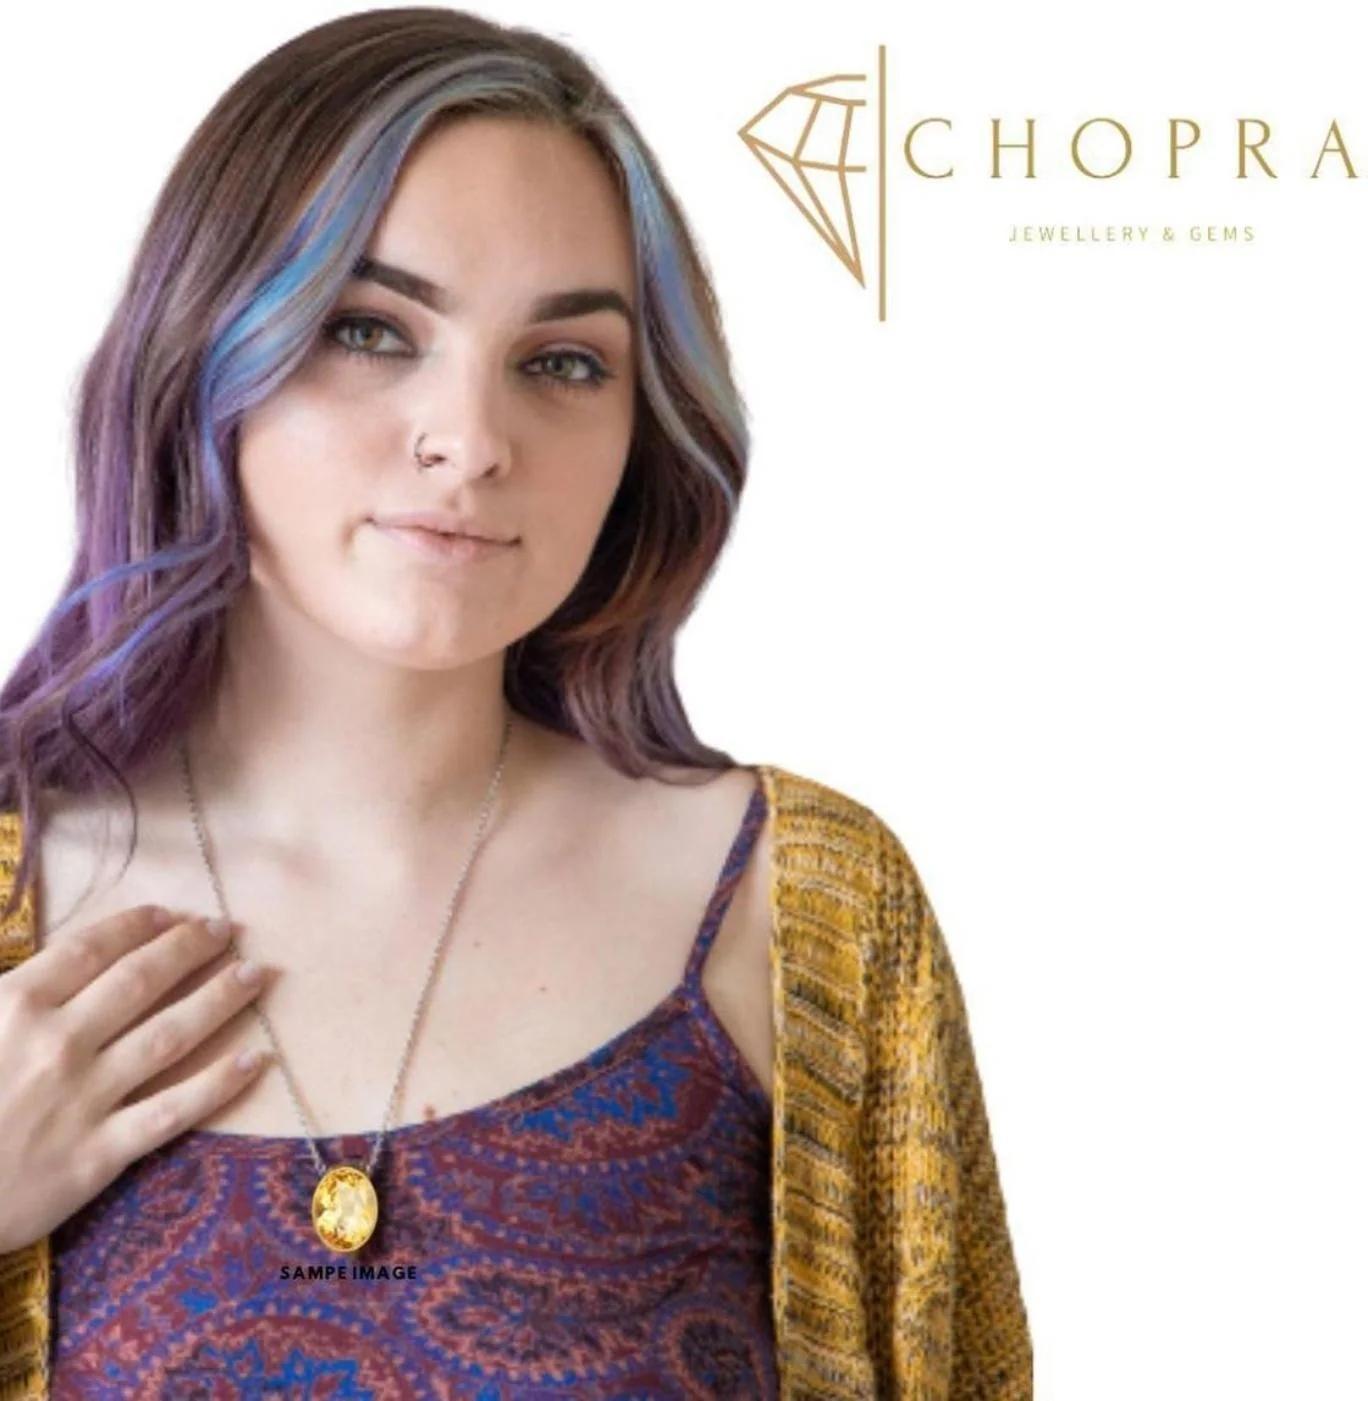
Chopra Gems Silver Plated Brass Original Yellow Sapphire Stone Pendant Yellow (Men and Women) (Pendant_Gfd31)
Type: Necklaces & Pendants
Brand: Chopra Gems & Jewellery
Price: Rs. 705
 Yellow sapphire pukhraj panchdhatu pendant.This panchdhatu pendant is made up with 5 dhatus or metals namely gold, silver,copper,zinc and iron. This gemstone pendant is very pious compared to other nine gemstone with strong physical powers beneficial for scholars, academicians, teachers and other research fellows. The gemstone removes hurdles in late marriages or hitches in married life. Gains, profits and income flourishes by the grace of yellow sapphire. The yellow sapphire boosts positive energy and support for entrepreneurs and aspiring leaders in their respective fields.Treatment has been given to enhance its quality,it is well effective as astrological purpose.
Features: Type pendant,Color yellow,Material brass
Included: Yellow Sapphire Stone Pendant